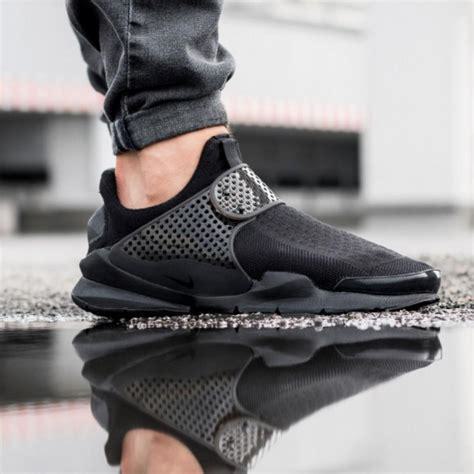
Brand: Nike
Model: Sock Dart